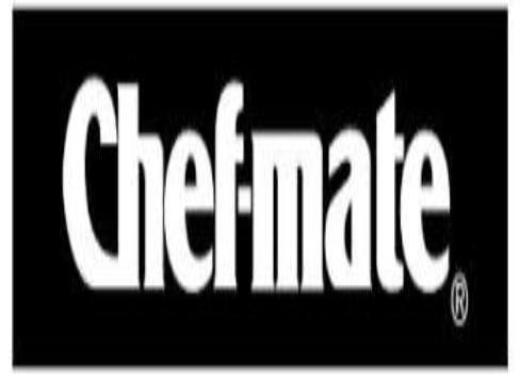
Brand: chef-mate
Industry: Food